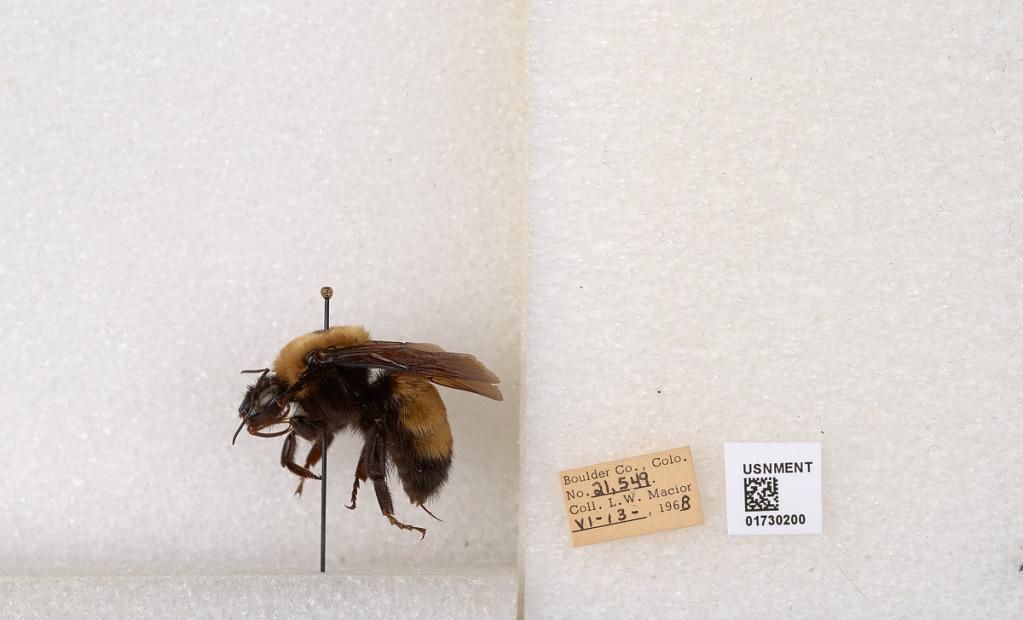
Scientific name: Bombus (Bombus) nevadensis Cresson